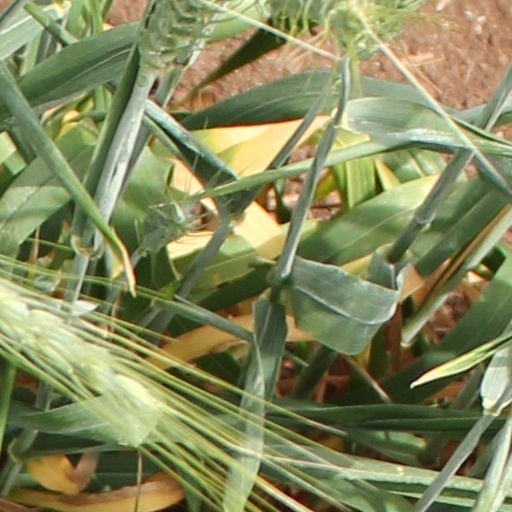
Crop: wheat